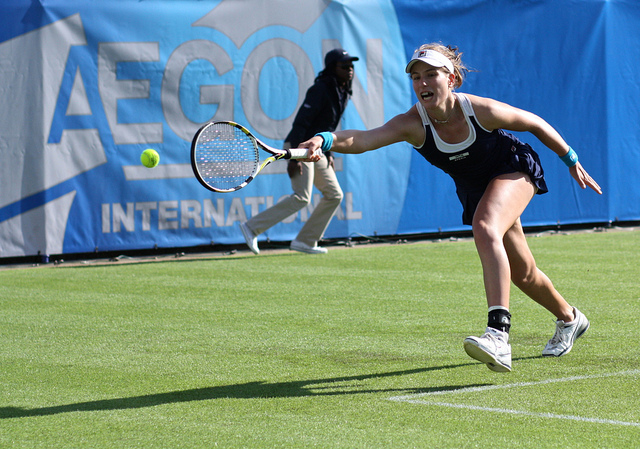
nữ vận động viên tennis đang thi đấu ở trên sân